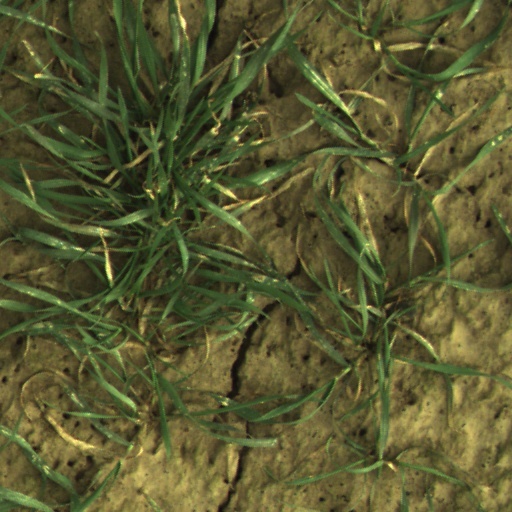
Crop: wheat